Haiphong

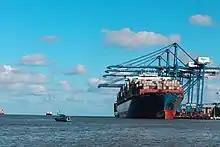
Moored container ship waiting to return to sea

Haiphong is located at the junction of two National Highways: Route 5, leading west to Hanoi, and Route 10, leading south to Nam Định and onward to connect with National Route 1 at Ninh Bình. Highway 356 passes west–east from the Route 5/10 junction through Haiphong's city center all the way to the coast. A connecting road from route 5 to route 18 links Haiphong with Quảng Ninh Province. In 2015, the new highway connecting Haiphong with Hanoi was completed; this is the most modern highway in Vietnam and reduces the trip by one hour as compared to the previous route.